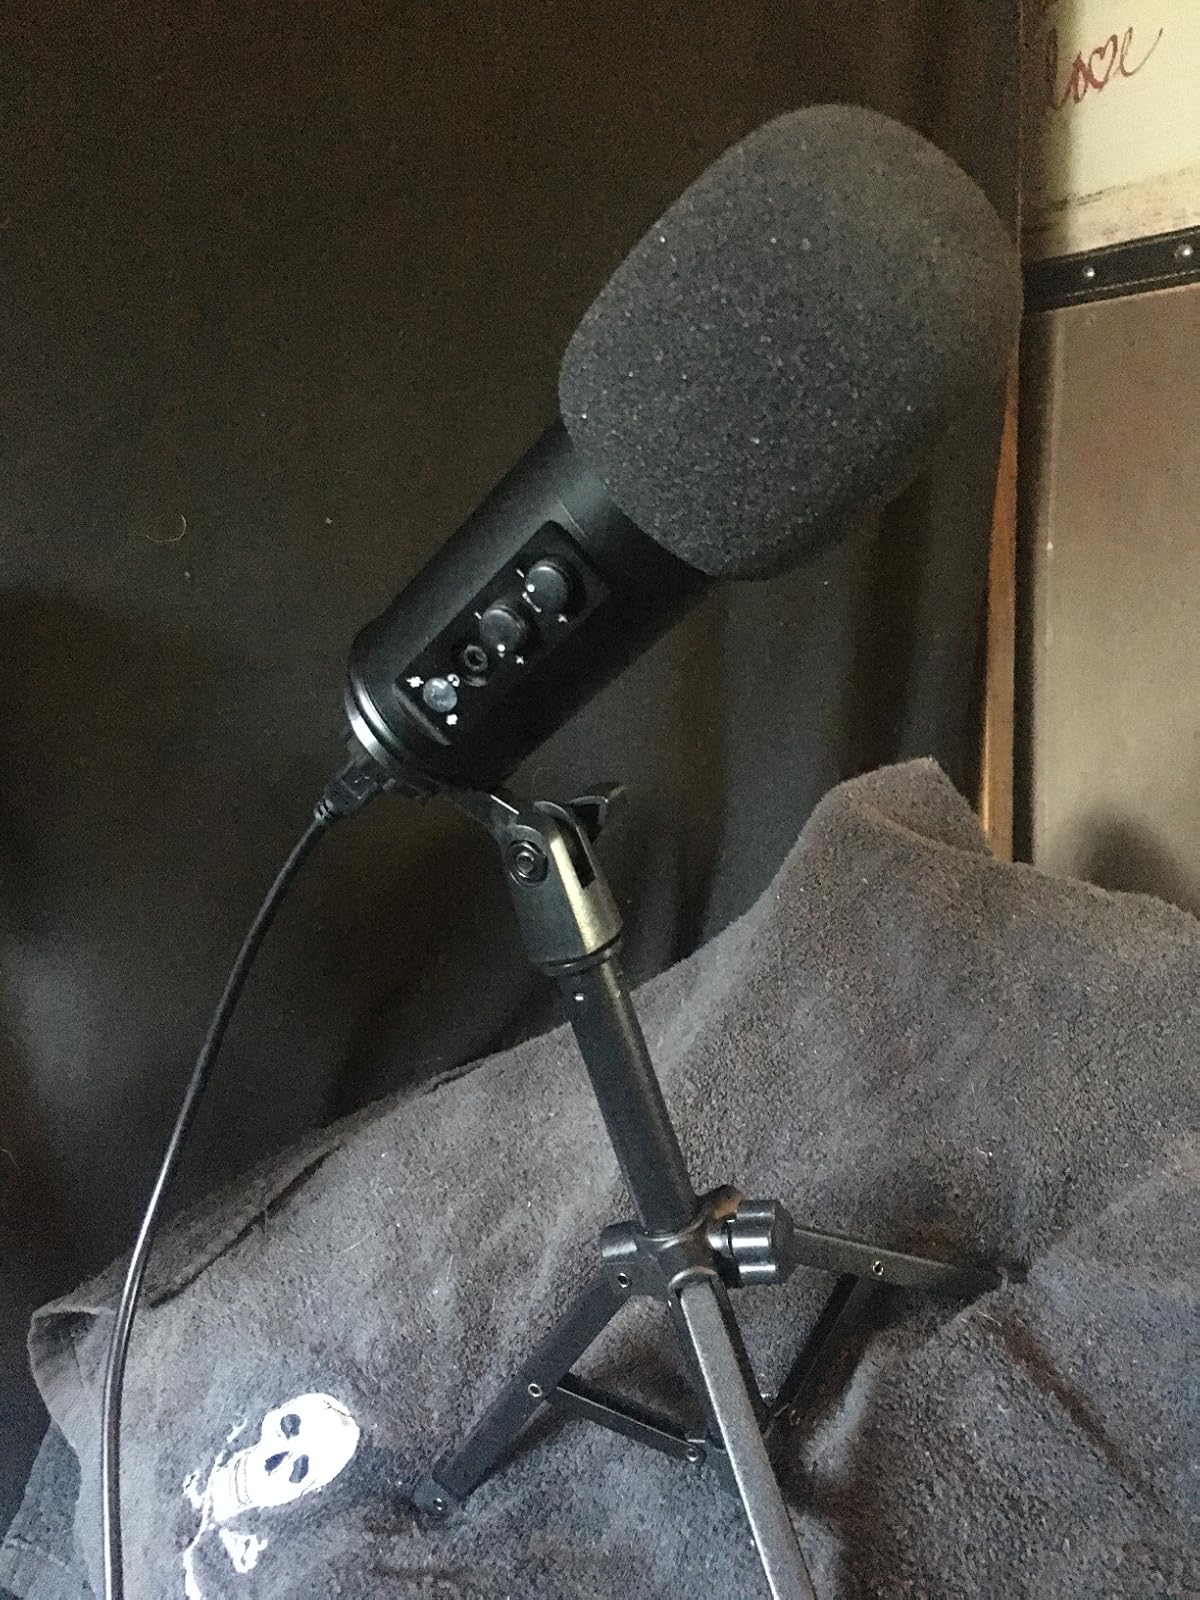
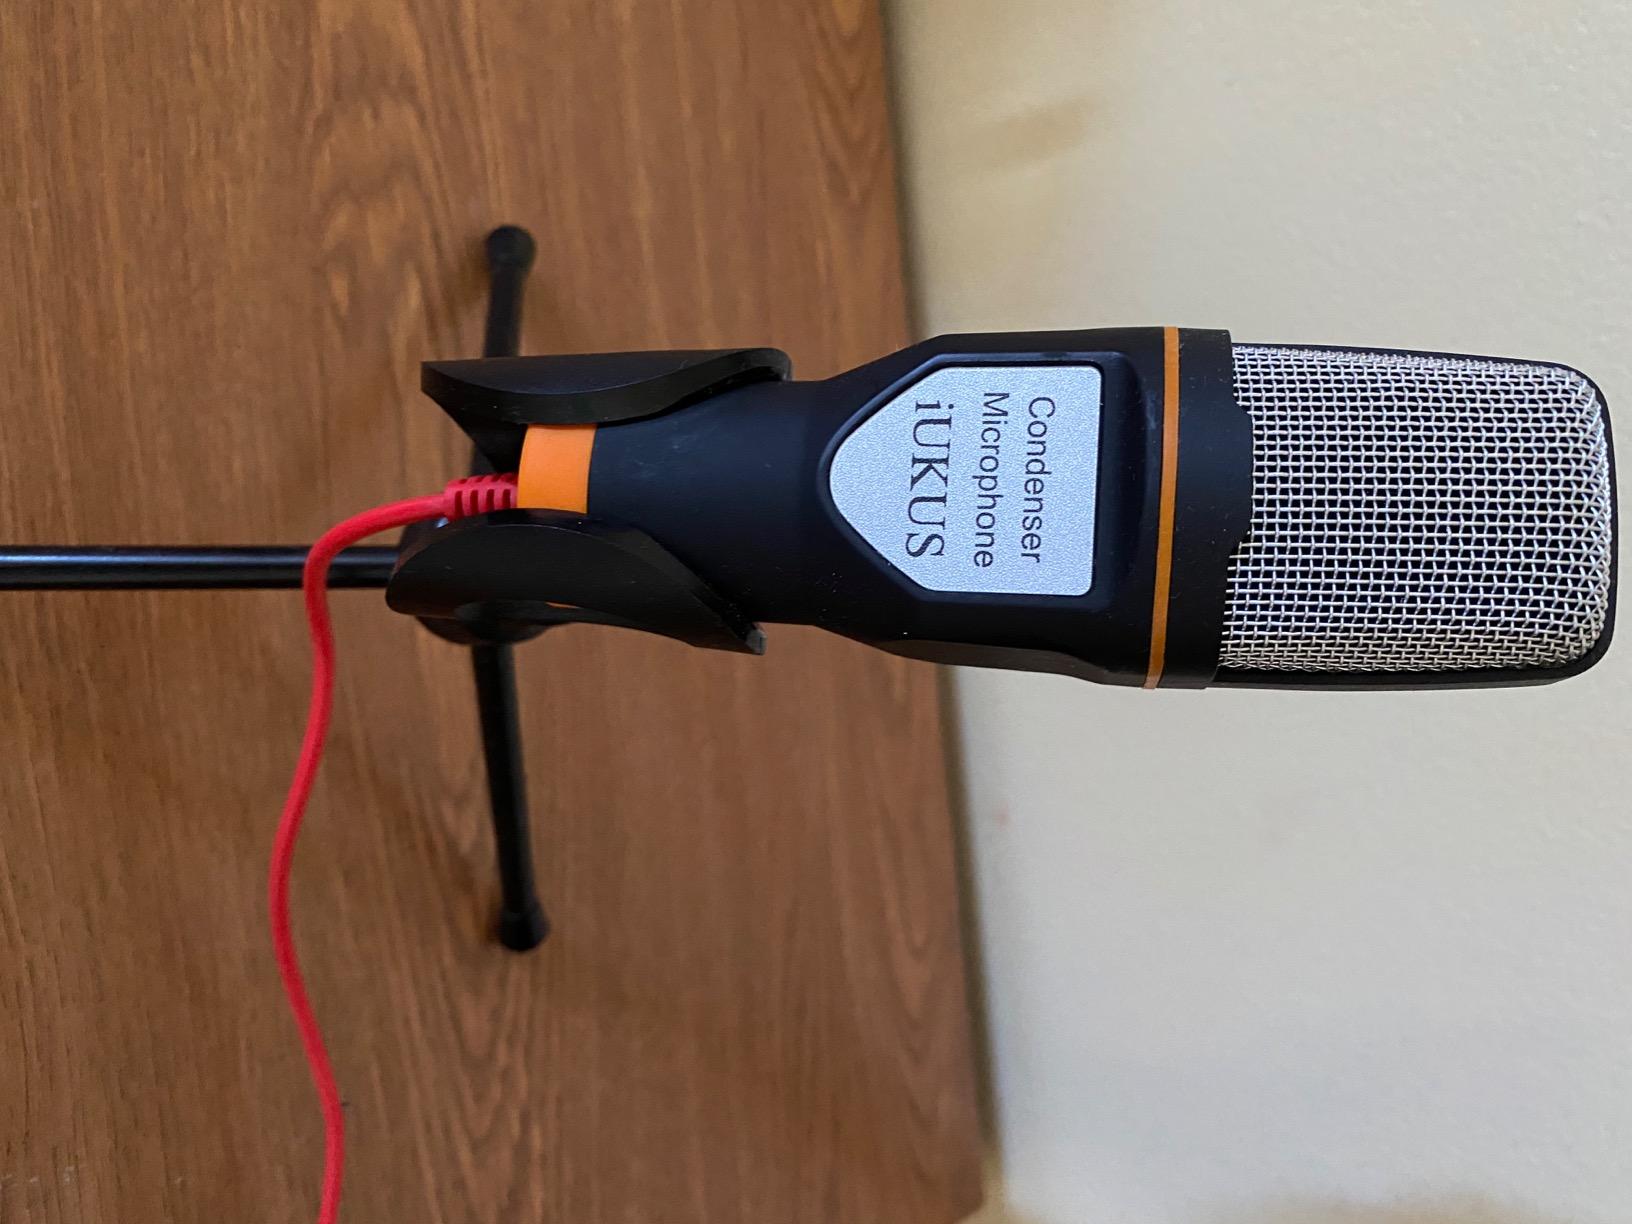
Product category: microphone
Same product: no